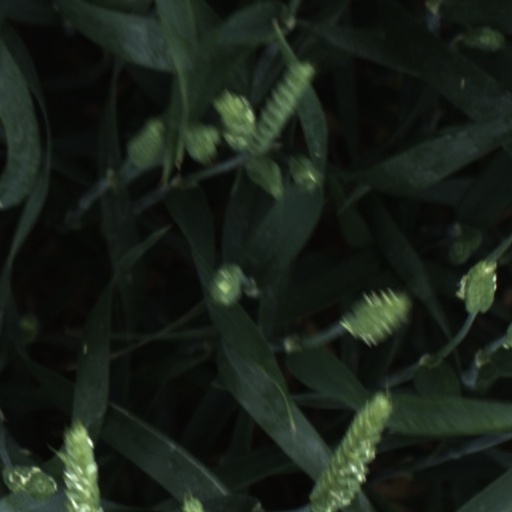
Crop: wheat